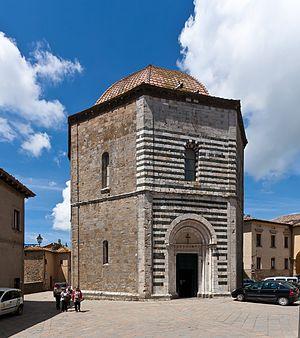
Volterra est une commune italienne d'environ 11 200 habitants située dans la province de Pise en Toscane, dans l'Italie centrale.
Le baptistère San Giovanni est situé dans le centre historique de Volterra, en face du Duomo, dans la province de Pise, dans le diocèse de Volterra.